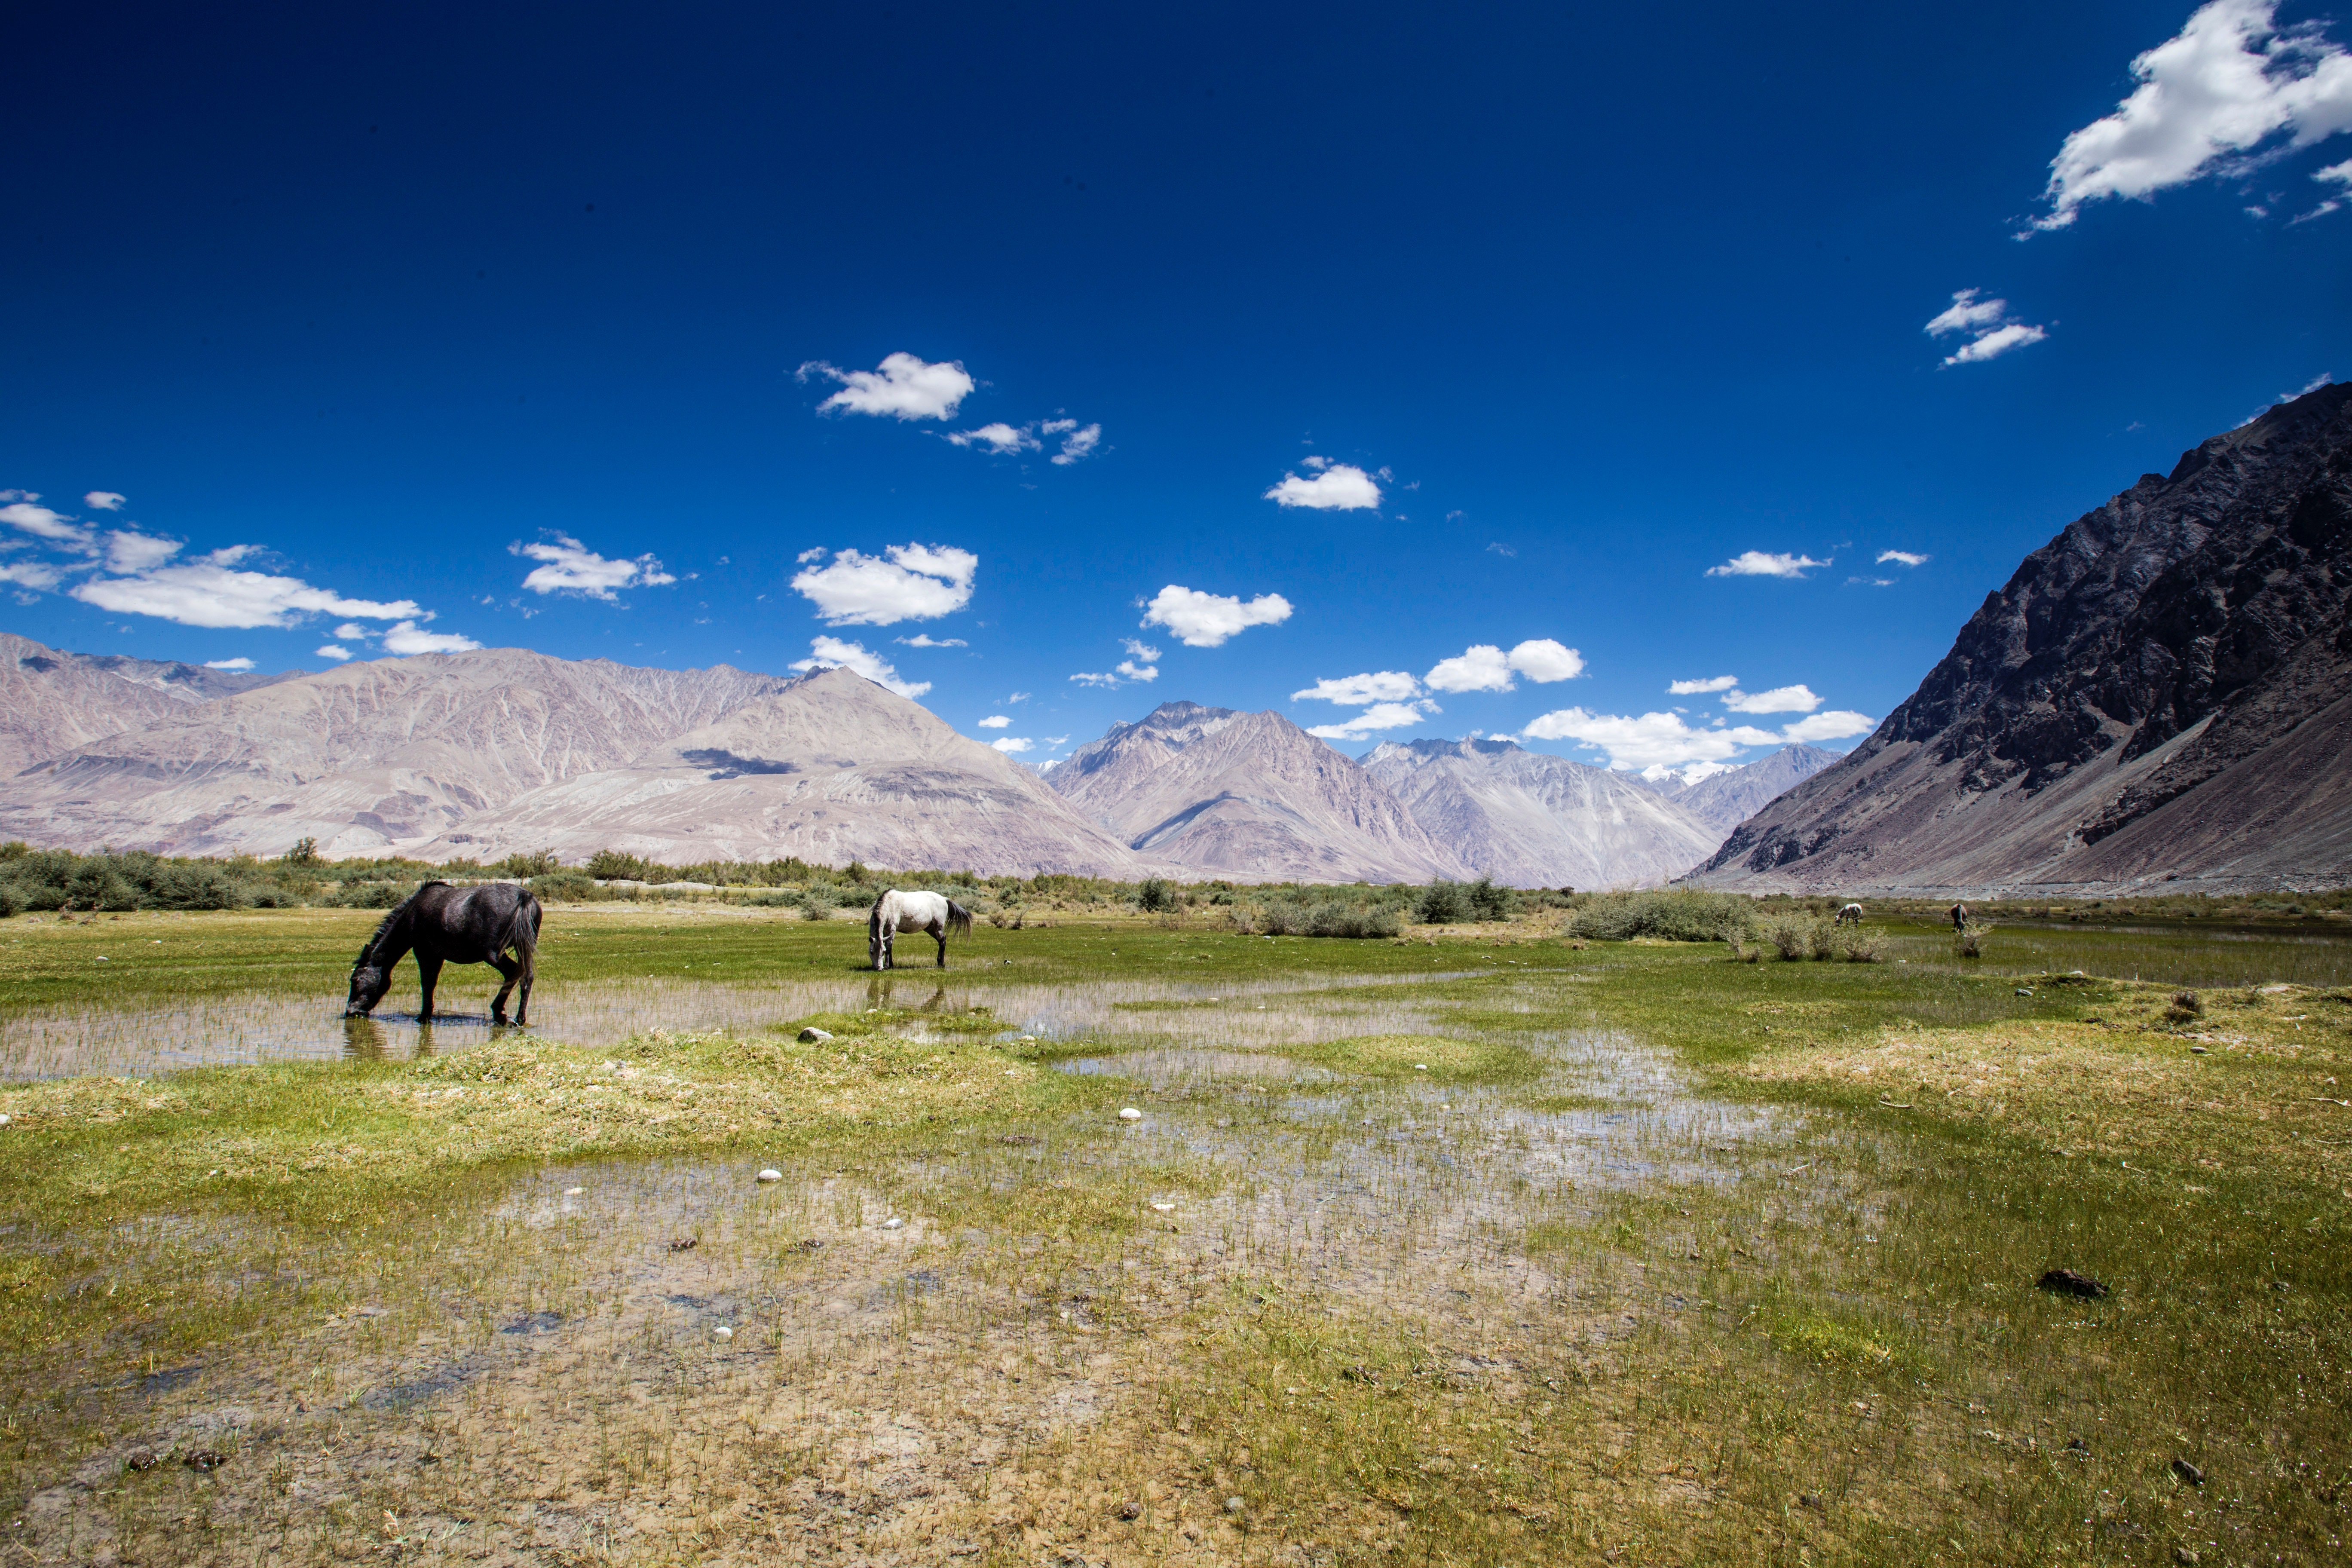
grassland, natural landscape, mountainous landforms, nature, mountain, pasture, sky, mountain range, natural environment, wilderness, plain, ecoregion, steppe, ranch, highland, grass, landscape, meadow, cloud, wildlife, prairie, fell, national park, rural area, grazing, plateau, valley, tundra, horse, hill, alps, mount scenery, tourism